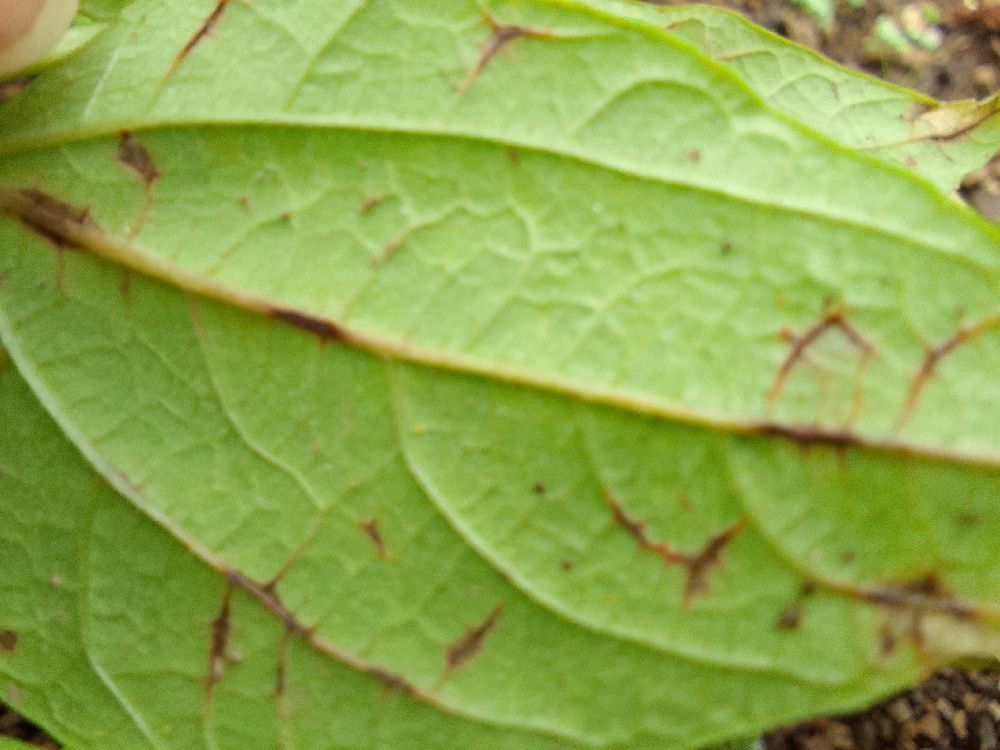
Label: anthracnose